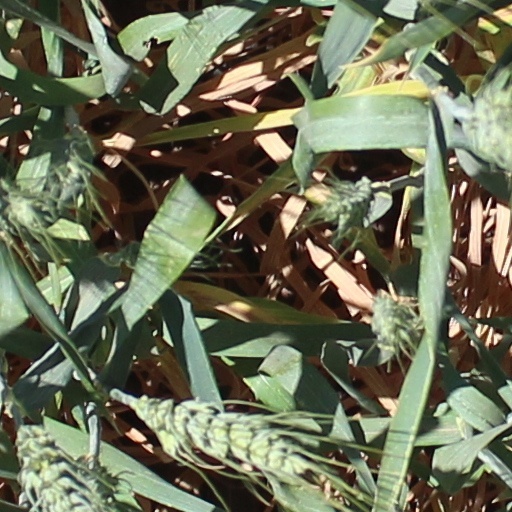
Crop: wheat